KNCU

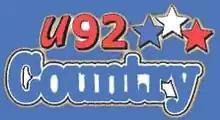
Previous logo

KNCU broadcasts a sports talk format with some programming provided by Fox Sports Radio.